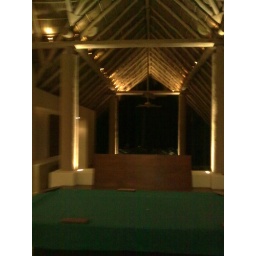
The pool table in the main house